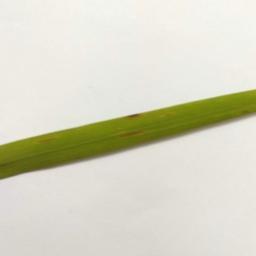
Label: Rice___Brown_Spot